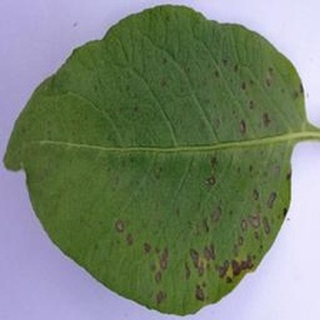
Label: potato_early_blight